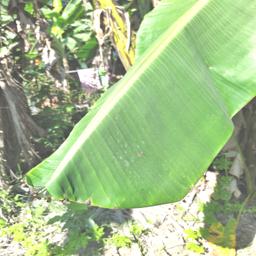
Label: MALBHOG LEAF